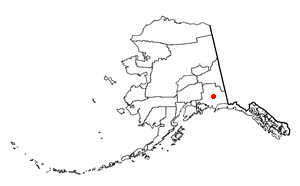
Copper Center est une ville d'Alaska, aux États-Unis, située dans la Région de recensement de Valdez-Cordova. Sa population s’élevait à 328 habitants lors du recensement de 2010, dont une majorité relative d'autochtones.